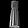
Label: Dress